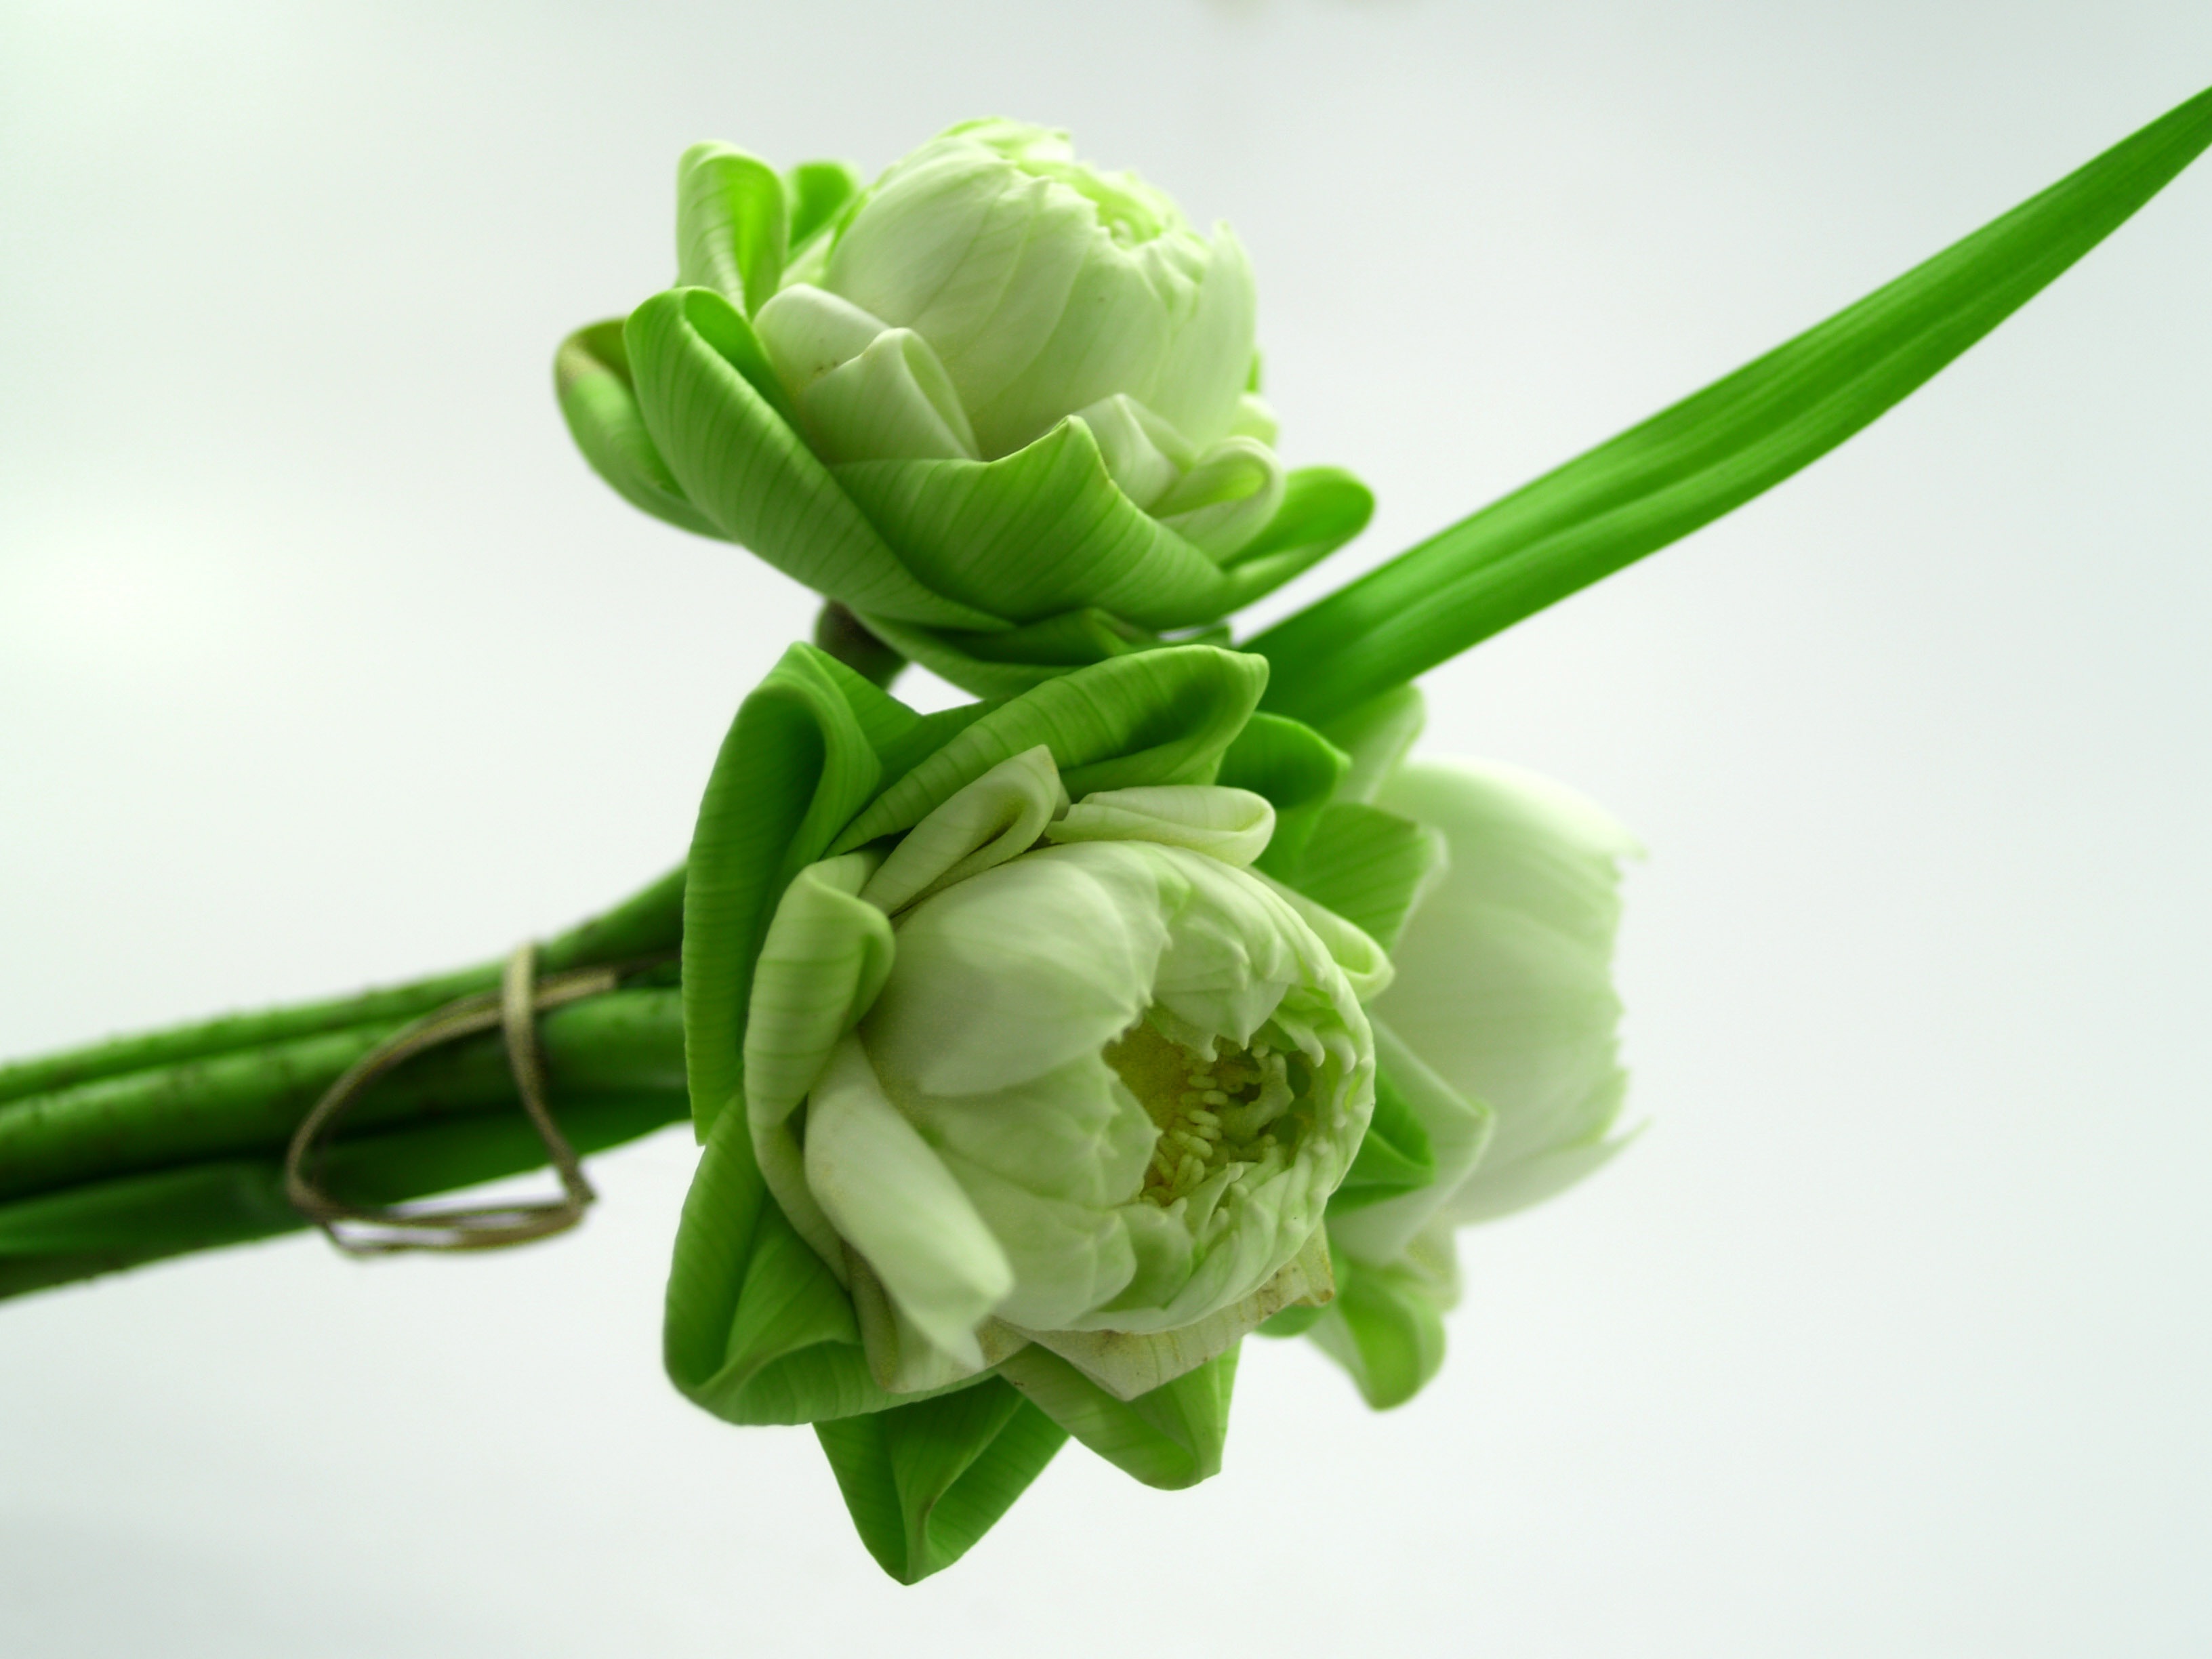
water, nature, blossom, plant, white, warm, flower, petal, floral, pool, spark, asian, vase, decoration, pollen, spring, green, relax, tropical, natural, space, meditate, asia, botany, blooming, aquatic, pink, decor, flora, botanical, florist, ornament, decorative, bright, lotus, zoom, culture, beautiful, worship, fold, lilly, bud, oriental, floristry, selective, decorate, flowering plant, flower bouquet, cut flowers, floral design, embellish, plant stem, land plant, flower arranging